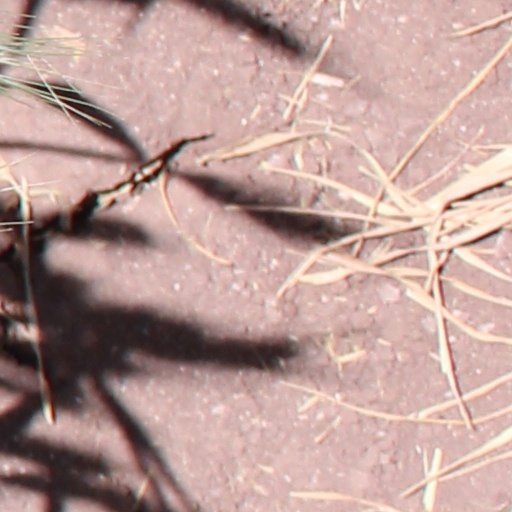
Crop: wheat